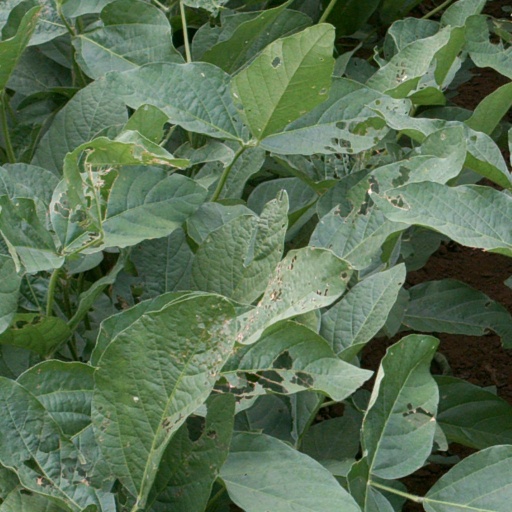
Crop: soybean